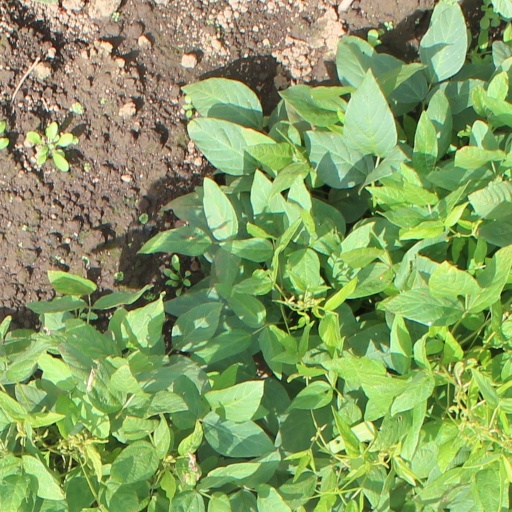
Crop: soybean